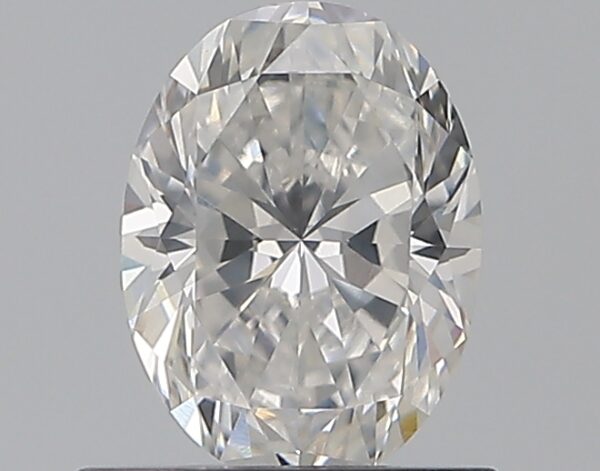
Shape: oval
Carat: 0.7
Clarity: SI1
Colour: E
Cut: EX
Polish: EX
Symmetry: EX
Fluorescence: N
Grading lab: GIA
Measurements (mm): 6.6 x 4.92 x 3.15